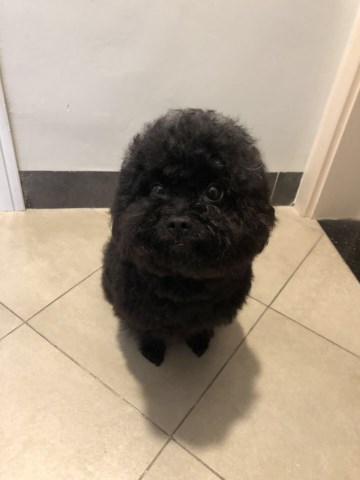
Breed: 2925-n000114-toy_poodle